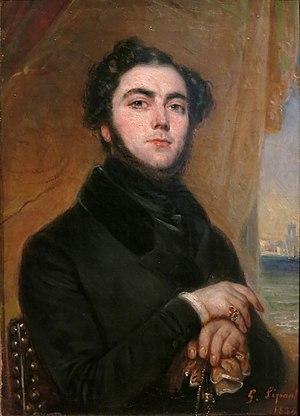
Un roman-feuilleton est un roman populaire dont la publication est faite par épisodes dans un journal. Un feuilletoniste est un auteur de roman-feuilleton.
Marie-Joseph Sue dit Eugène Sue, né le 26 janvier 1804 à Paris et mort en exil le 3 août 1857 à Annecy-le-Vieux, est un écrivain français.
Annecy possède une longue histoire depuis son origine comme bourgade gallo-romaine dans la plaine des Fins, suivie par son implantation sur la colline d'Annecy-le-Vieux au VIIIᵉ siècle, puis au pied du Semnoz au XIᵉ siècle. Son rôle dans la Réforme catholique, dite Contre-Réforme, aux XVIᵉ et XVIIᵉ siècles fait d'elle la « Rome des Alpes ». Résidence des comtes de Genève au XIIᵉ siècle ; capitale du comté de Genevois, puis de l'apanage de Genevois, Faucigny et Beaufort, ensuite de Genevois-Nemours dans les États de Savoie ; capitale de la province de Genevois, puis siège de l'une des deux intendances de Savoie dans les États sardes, la ville devient brièvement française de 1792 à 1815 à la suite d'une invasion militaire, puis de nouveau le 24 mars 1860, date de l'annexion du Duché de Savoie par la France.